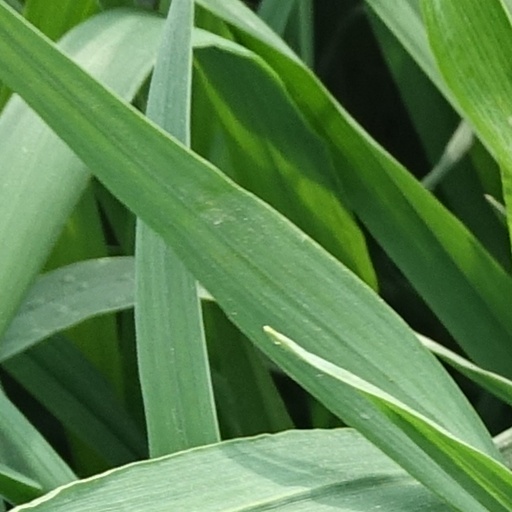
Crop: wheat